Alcides Escobar

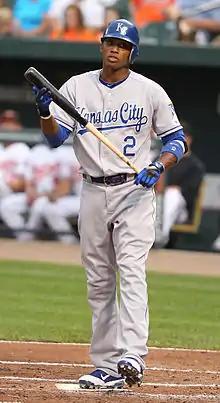
Escobar with the Kansas City Royals in 2011

Before the 2009 season, "Baseball America" rated Escobar the 19th best prospect in baseball. In 2009, Escobar appeared in the All-Star Futures Game as the starting shortstop for the World team. During the game, he went 2-for-4 and scored the go-ahead run. On August 12, Escobar was called up to the Brewers from the Triple-A Nashville Sounds to replace J. J. Hardy, who had been optioned down. He made his first major league appearance of the season that night, pinch running for Prince Fielder in the bottom of the 9th inning against the San Diego Padres. Escobar stole second base, his first stolen base of his career.